Ecuador national football team

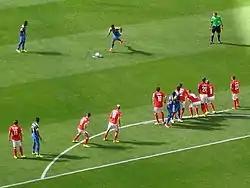
Michael Arroyo executing a free kick against Switzerland at the 2014 World Cup

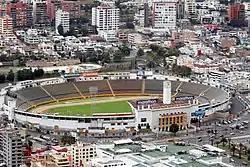
Aerial view of the stadium in 2017

Following the appointment of Hernán Darío Gómez for their 2002 World Cup qualifying campaign, Ecuador recorded a historic 1–0 win against Brazil. A 5–1 win over Bolivia saw "la Tricolor" only needing a point to qualify for the World Cup. They faced Uruguay, and, after managing to cling onto a 1–1 draw, obtained their spot in the World Cup in East Asia.